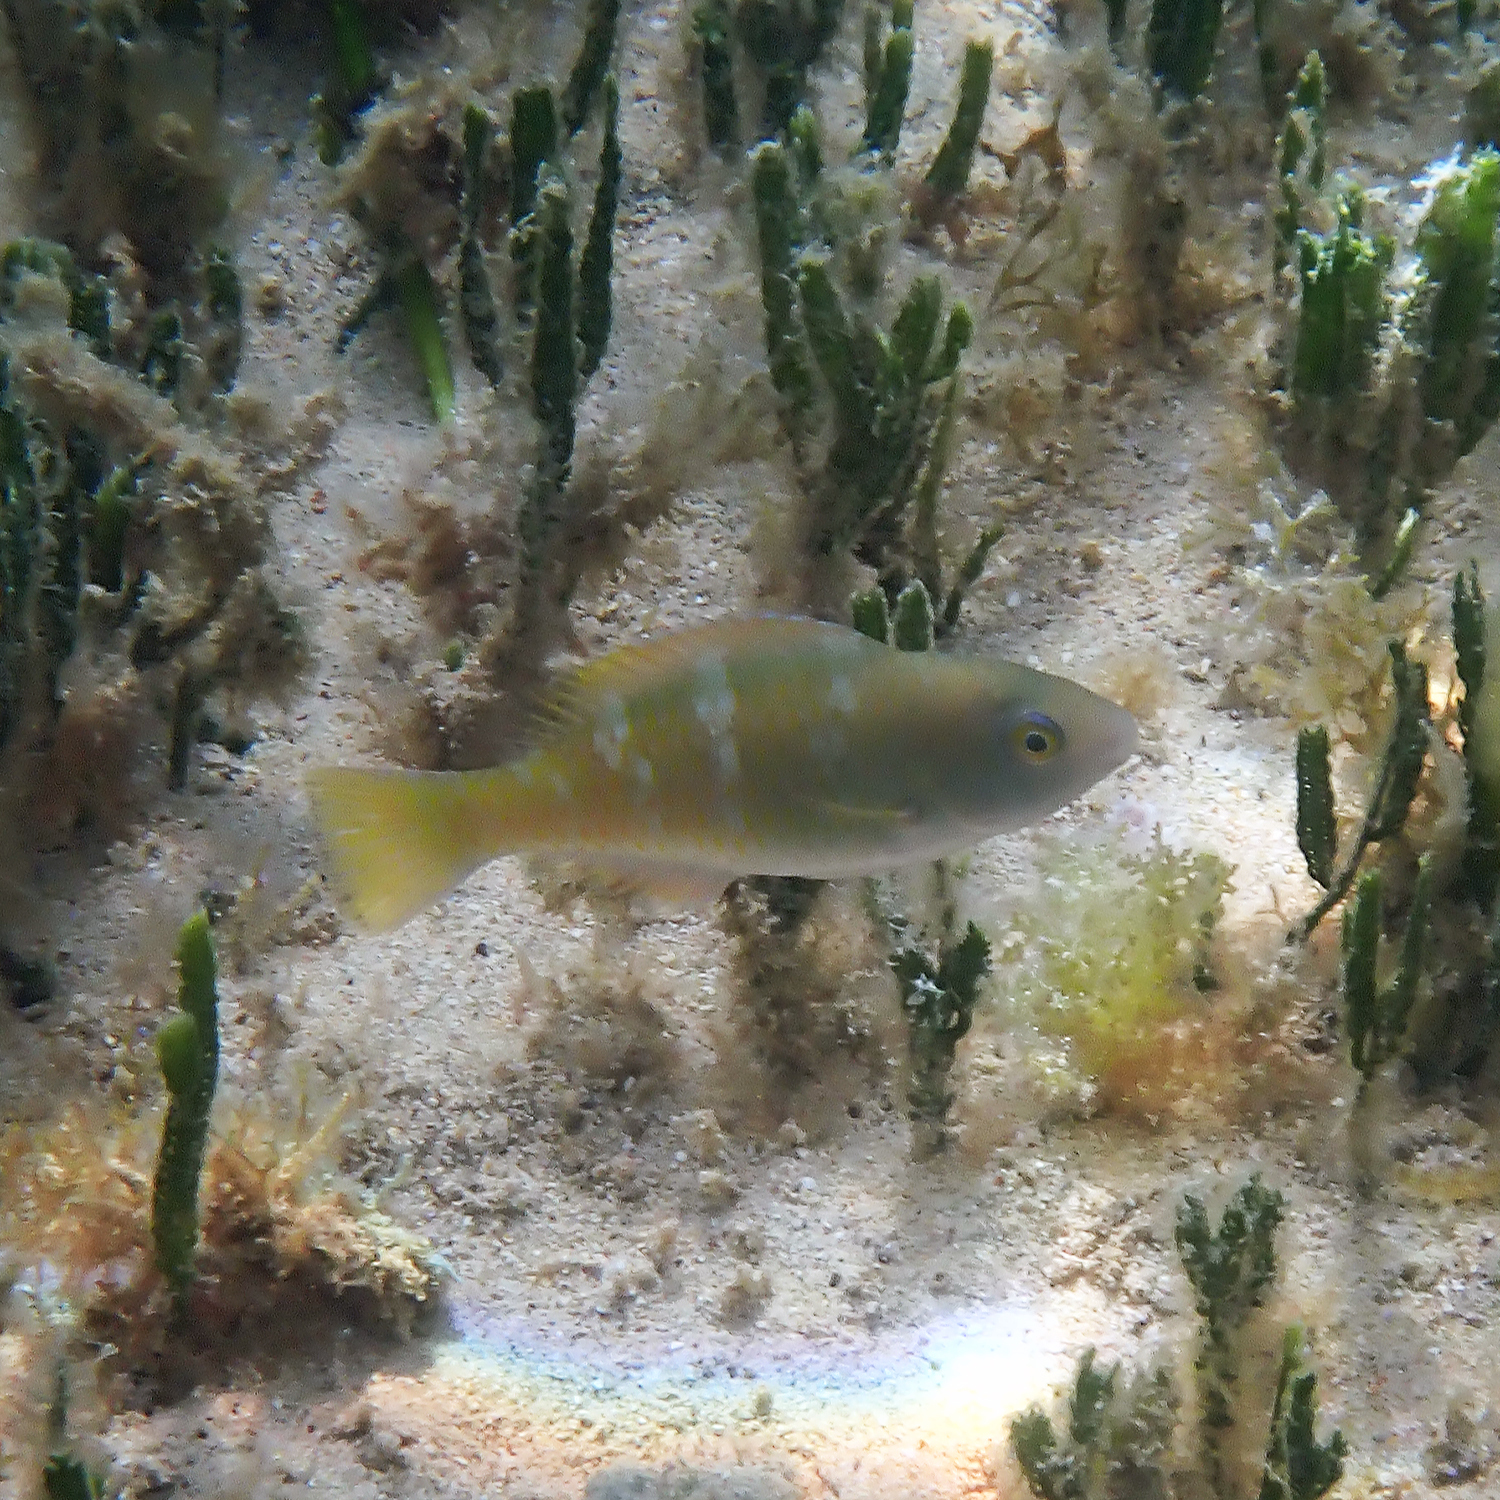
Scarus ghobban (Blue-barred Parrotfish)